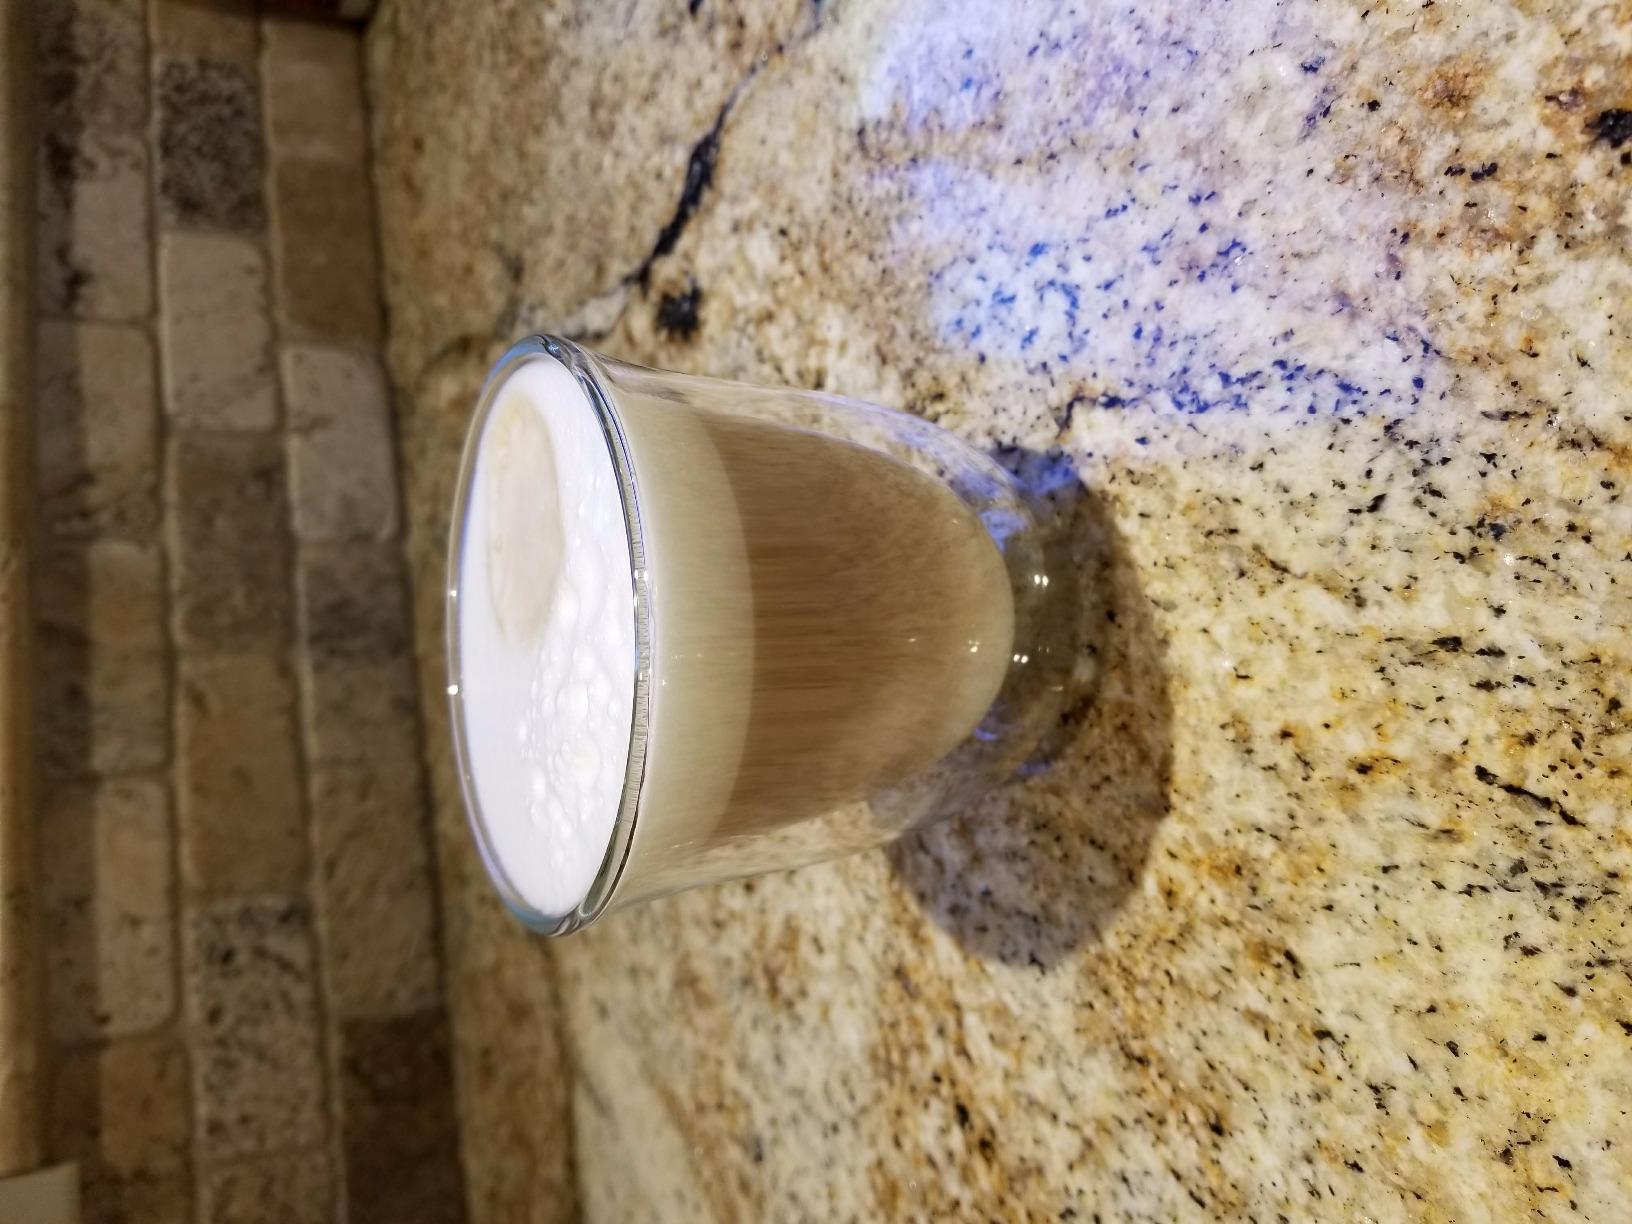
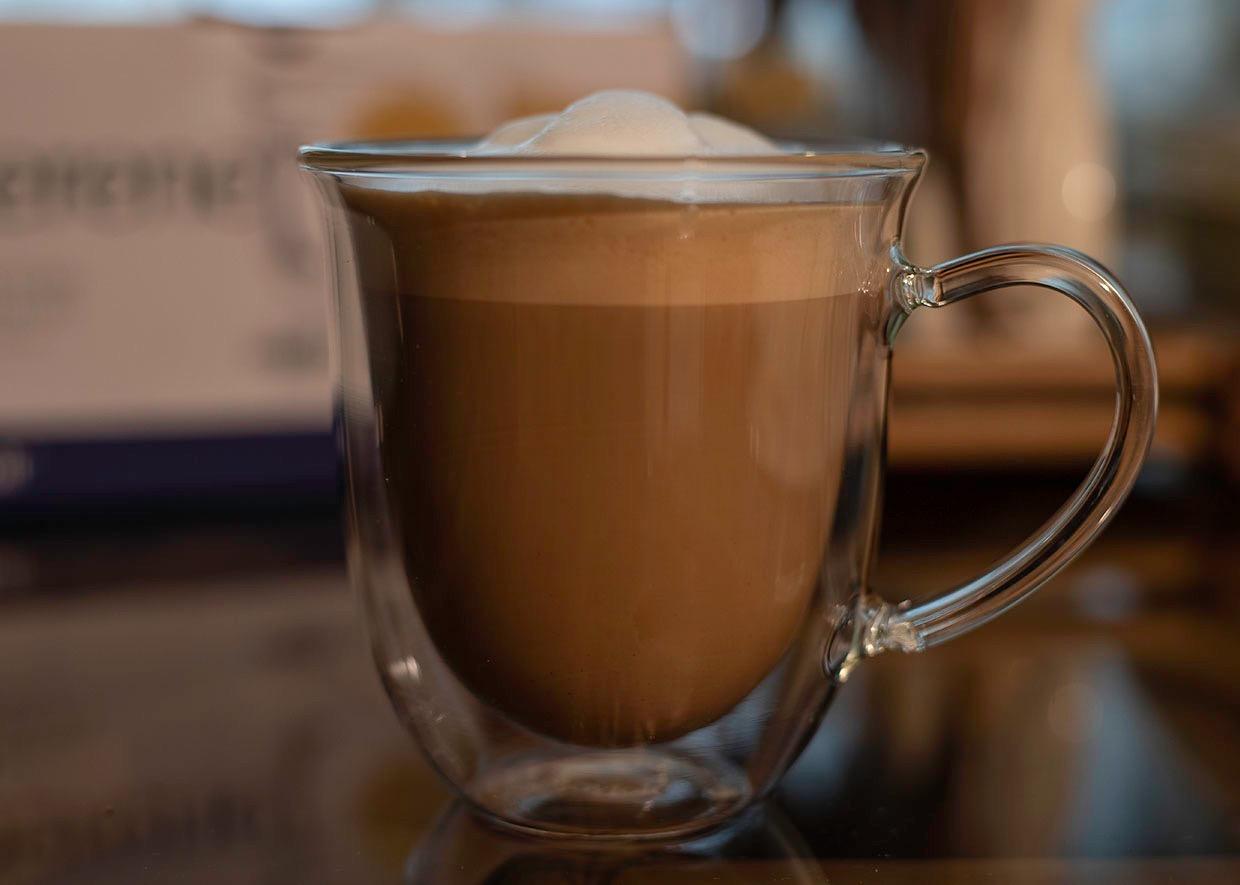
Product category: items_mug
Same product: no